Le Petit Chose

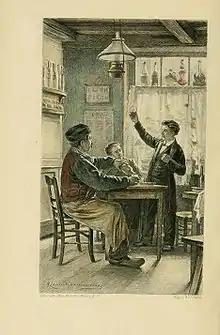

Le Petit Chose (1868), translated into English as "Little Good-For-Nothing" (1878, Mary Neal Sherwood) and "Little What's-His-Name" (1898, Jane Minot Sedgwick), is an autobiographical memoir by French author Alphonse Daudet.